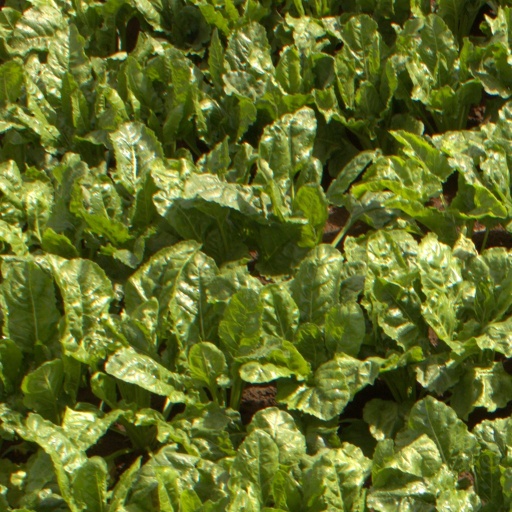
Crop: sugar beet